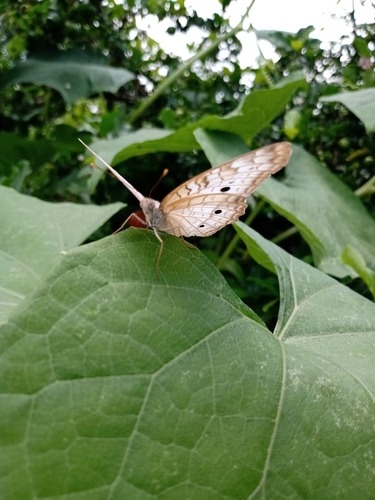
Scientific name: Anartia jatrophae
Common name: White peacock
Family: Nymphalidae
Order: Lepidoptera
Pollinator type: Primary pollinator
Habitat: Gardens, parks, and open areas
Geographic range: Southern United States to Argentina
Conservation status: Least Concern